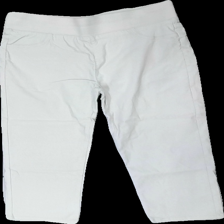
View: front
Type: Trousers
Category: Ladies
Brand: Free Quent
Colors: Beige
Material: 53% nylone 47% viscose
Cut: Cropped
Size: L
Season: Summer
Damage location: middle right
Damage 2 location: middle left
Price range: 50-100
Recommended usage: Reuse
Description: beige byxor som går till knäna